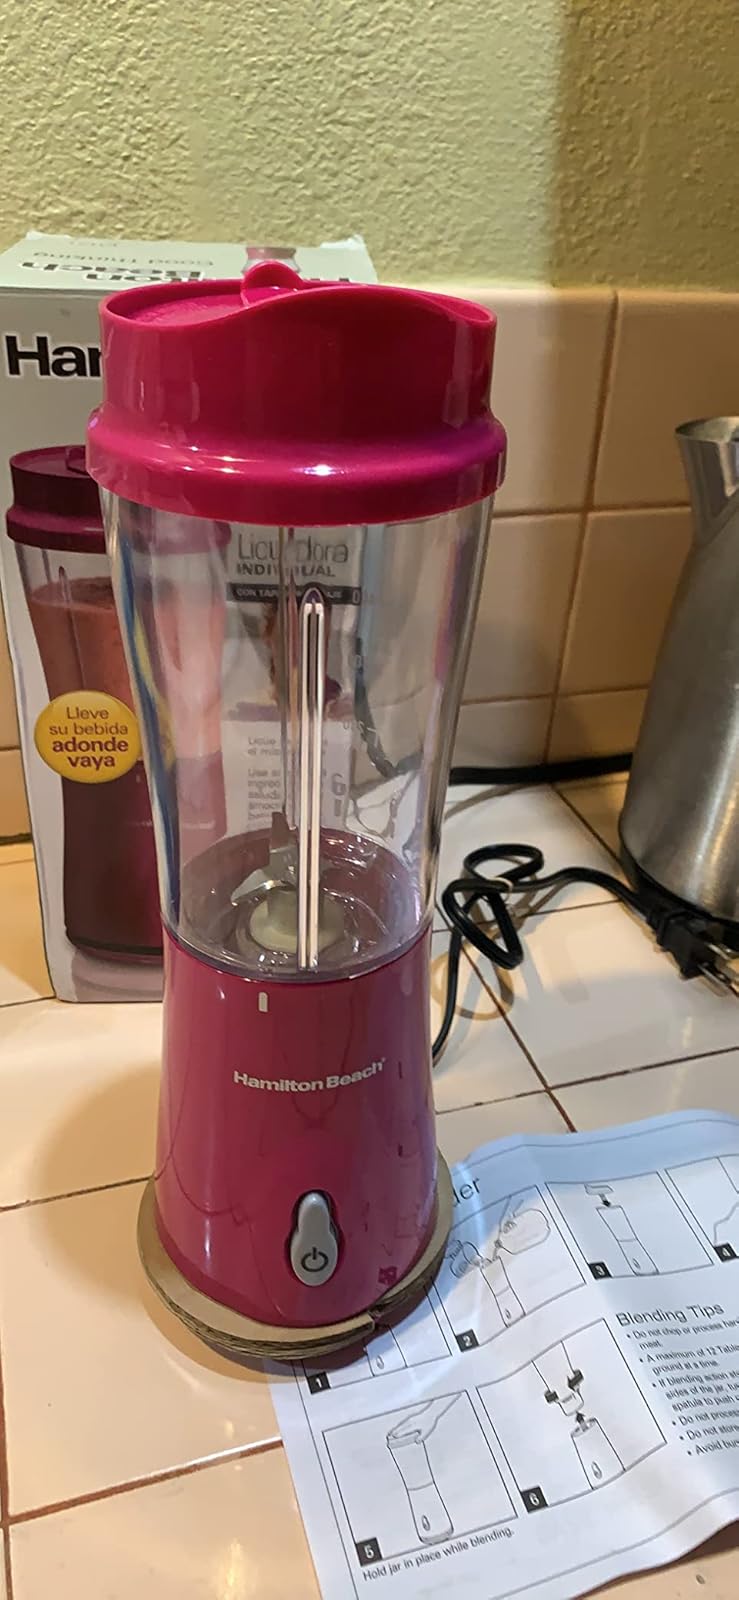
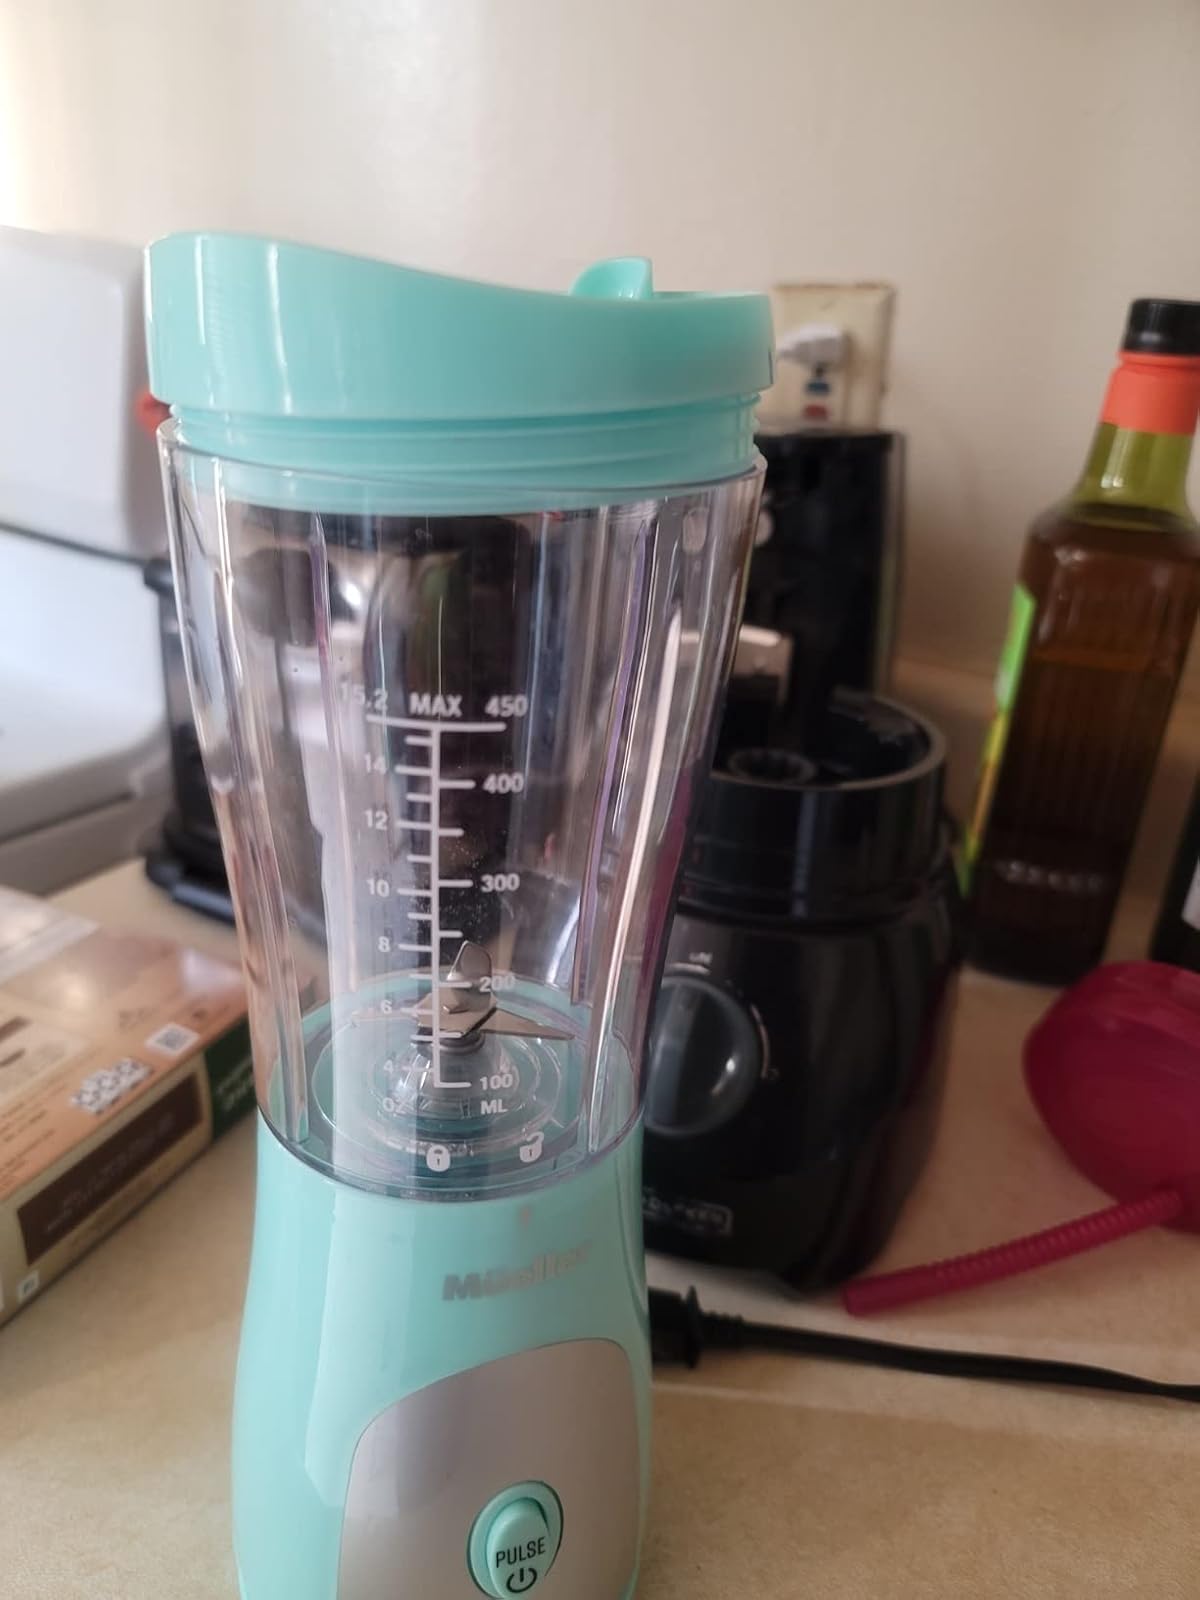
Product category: items_blender
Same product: no